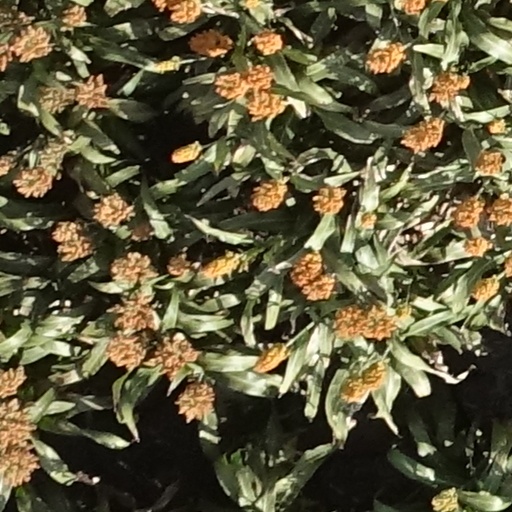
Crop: sorghum